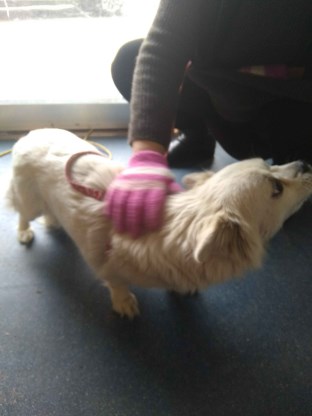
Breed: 3336-n000121-chinese_rural_dog